Matt Harvey

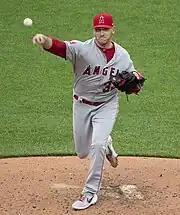
Harvey with the Angels in 2019

On December 21, 2018, Harvey signed a one-year, $11 million guaranteed contract with the Los Angeles Angels. The deal also includes the possibility of another $3 million in incentives. He posted an ERA of 7.50 in 48 innings before being placed on the disabled list with an upper back strain. He was activated on July 13. On July 19, Harvey was designated for assignment and was released on July 21. His final tally with the Angels was a 3–5 record with a 7.09 ERA.